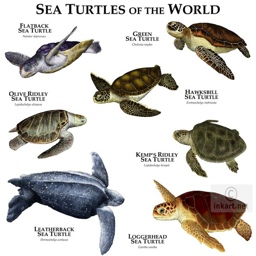
sea turtles of the world by person